The Four Horsemen of the Apocalypse (novel)

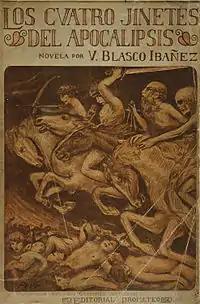
Front cover of a 1925 Spanish edition of the novel

The Four Horsemen of The Apocalypse is a novel by the Spanish author Vicente Blasco Ibáñez. First published in 1916, it tells a tangled tale of the French and German sons-in-law of an Argentinian landowner who find themselves fighting on opposite sides during the First World War. Its 1918 English translation by Charlotte Brewster Jordan became the best-selling novel in the US in 1919 according to "Publishers Weekly", which hailed it as "a superbly human story told by a genius." The novel was included in the list of 100 best novels of the 20th century by the Spanish newspaper "El Mundo".